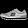
Label: Sneaker